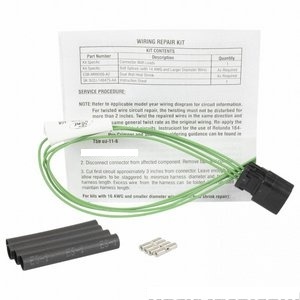
فيشة دعسة الفرامل - FORD  FUSION ( 2016)
فيشة دعسة الفرامل - FORD FUSION ( 2016) If product description isn't matching, just WhatsApp us – we sell all types of products. إذا لم يكن وصف المنتج مطابقًا، راسلنا واتساب – نحن نبيع جميع أنواع القطع. Brand / الماركة: FORD Part Number / رقم القطعة: 1P4238 Fitment Details | تفاصيل التركيب Model / السيارة: FUSION Variant / النوع: Front / Rear / Front Left / Front Right / Rear Left / Rear Right Year(s) / الموديل: Year :- 2016 Fits: FUSION – Front / Rear / Front Left / Front Right / Rear Left / Rear Right – Year :- 2016 يركب على: FUSION – Front / Rear / Front Left / Front Right / Rear Left / Rear Right – Year :- 2016 Availability | توفر القطعة القطعة Original موجودة أو نقدر نوفرها بسرعة. نوفر فقط قطع مضمونة لأغلب السيارات. This original part is in stock or can be arranged fast. We only supply verified genuine parts. Price & Fitment | السعر والتركيب السعر ممكن يختلف حسب السيارة. راسلنا واتساب للتأكيد قبل الطلب. Price may vary based on model. WhatsApp us to confirm before placing order. About MHAM | مهام – Trusted Auto Parts Store in Kuwait | محل قطع غيار موثوق في الكويت MHAM Auto موجود في الفروانية – الكويت، متخصصين في بيع قطع غيار السيارات الأصلية أونلاين وداخل الكويت. 📍 Location: Farwaniya, Kuwait 📧 Email: mham.software.team@gmail.com 📞 Phone: +965 509 79677 ✅ نوفر أكثر من 1.2 مليون قطعة غيار سيارات لجميع الأنواع والموديلات، مثل: كمبريسر مكيف (A/C Compressors) تحكم تكييف داخلي (HVAC Panels) محركات الدفع الرباعي (4WD Actuators) بواجي كاملة (Spark Plug Kits) وأكثر من كذا بكثير... جميع القطع أصلية أو نفس الأصلي OEM ومضمونة من ناحية الجودة والأداء. مناسب للمستهلك العادي أو الورش والميكانيكيين. ✅ إذا تبحث عن قطع غيار سيارات في الكويت، MHAM Auto هو وجهتك الموثوقة.
Brand: FORD
Category: Vehicles & Parts > Vehicle Parts & Accessories > Motor Vehicle Parts > Motor Vehicle Braking > Brake Light Switches